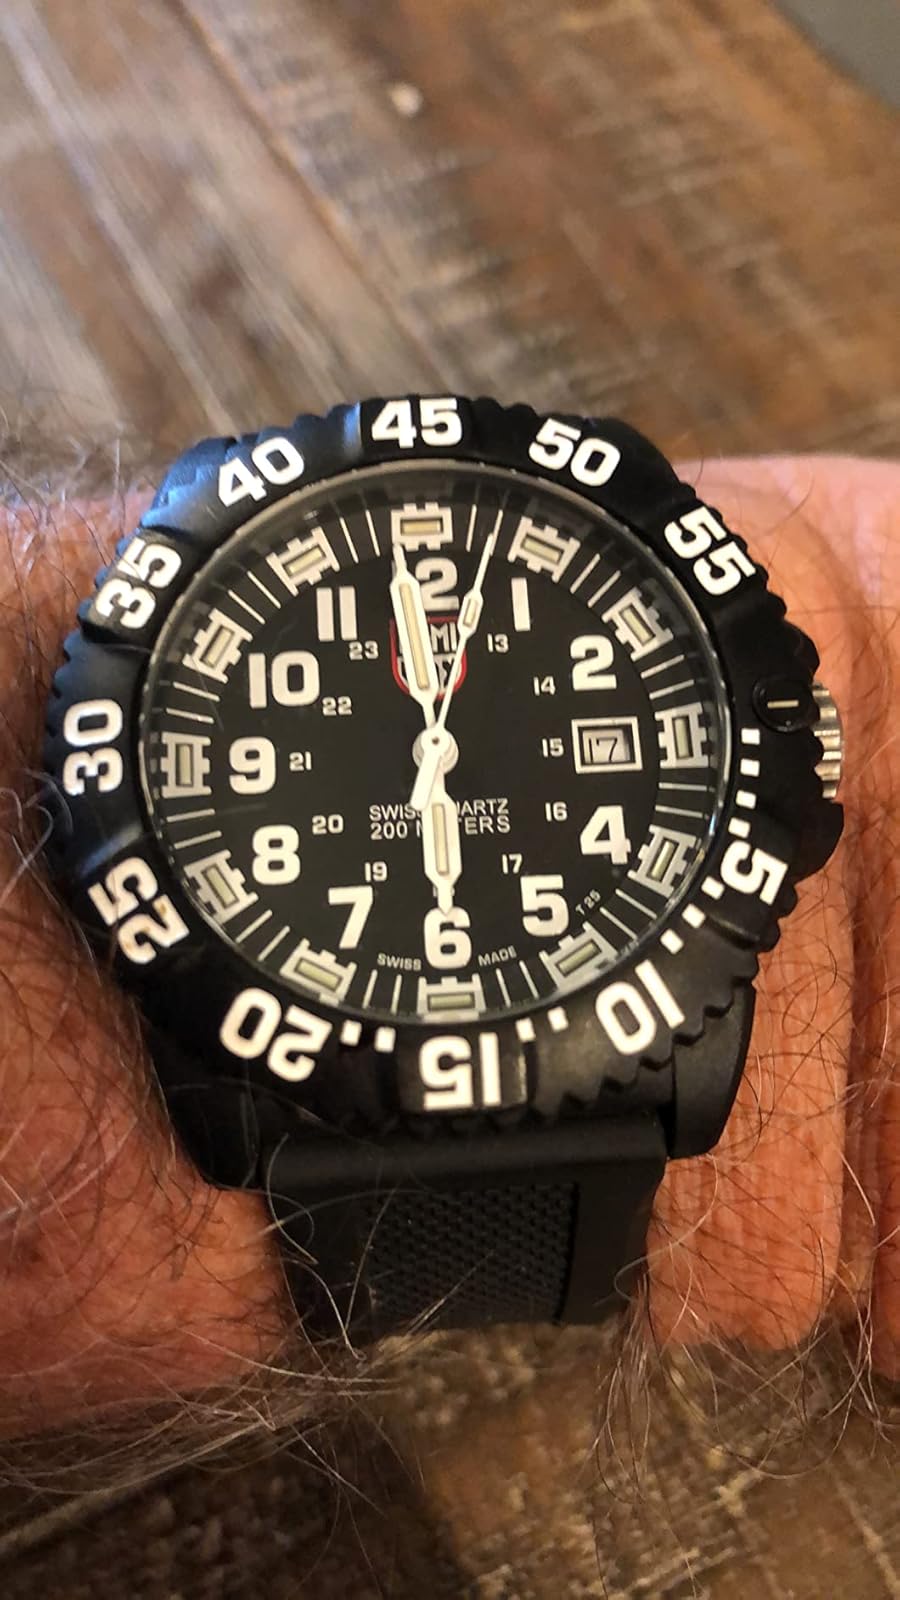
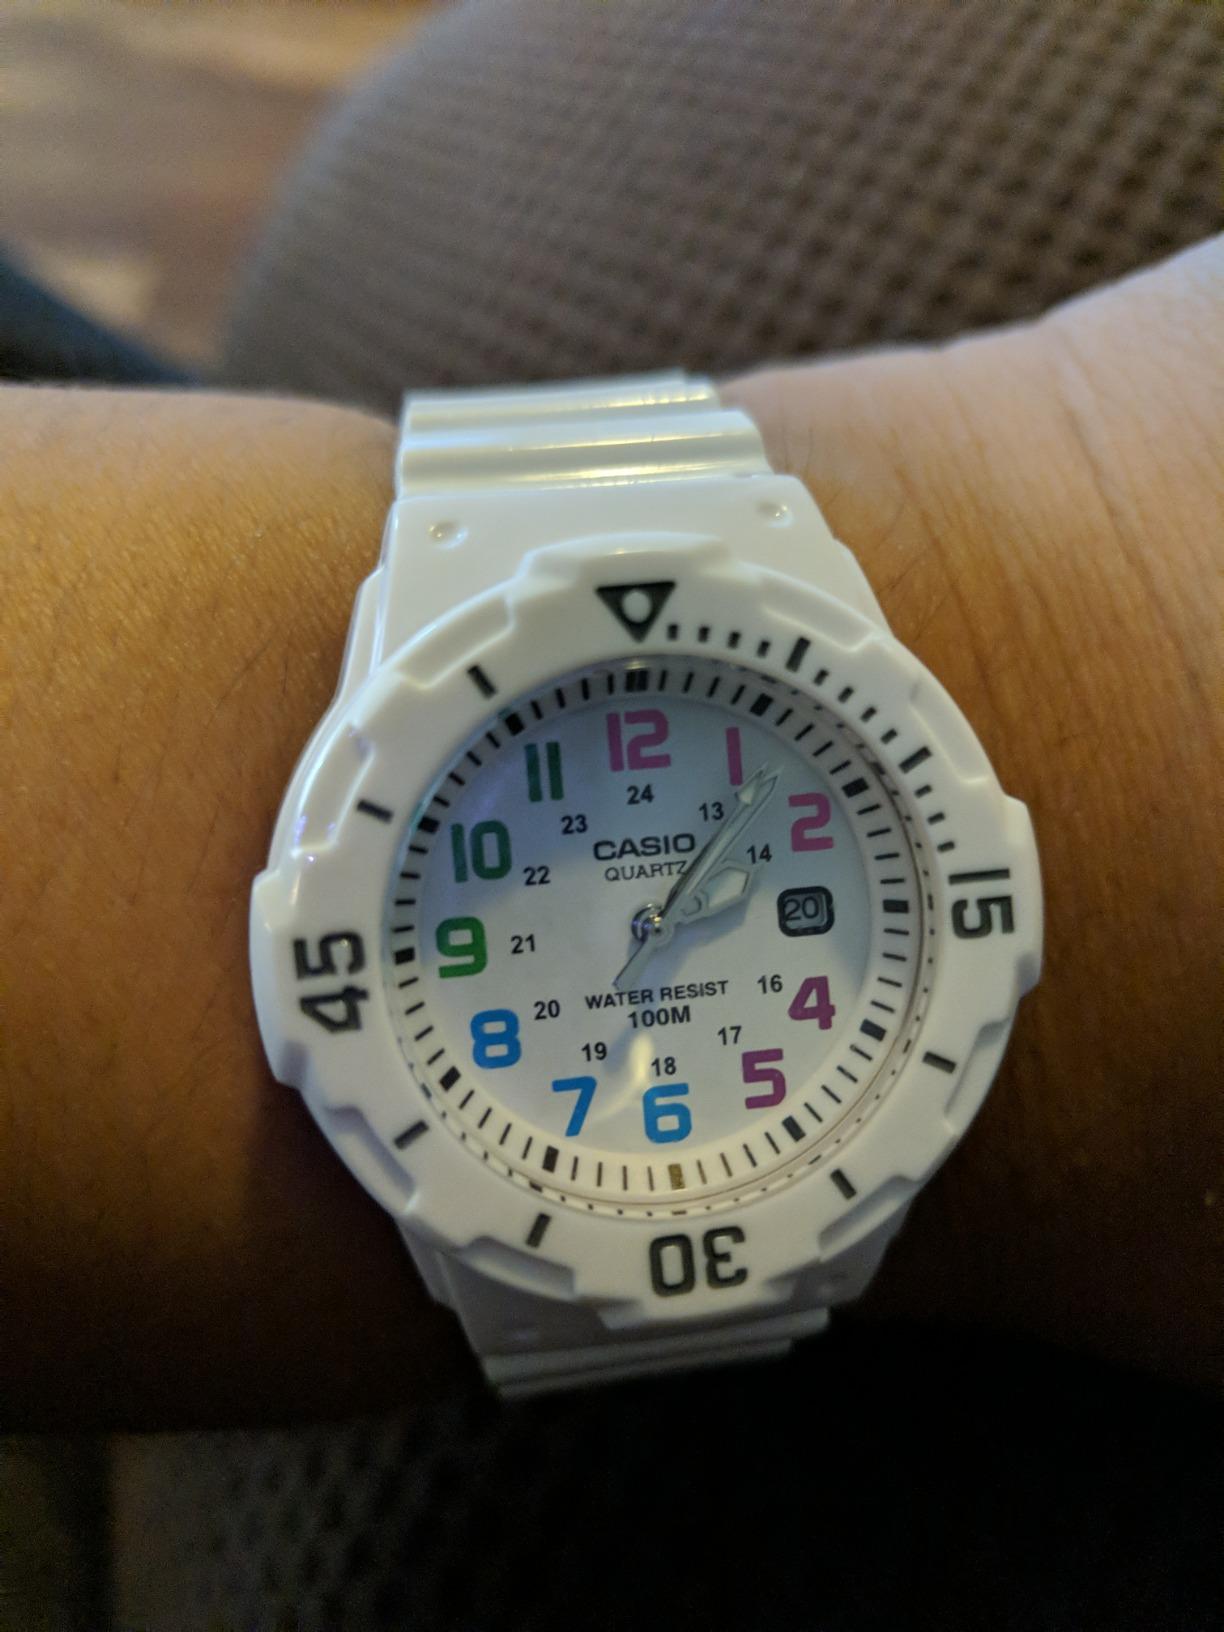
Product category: accessories_watch
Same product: no